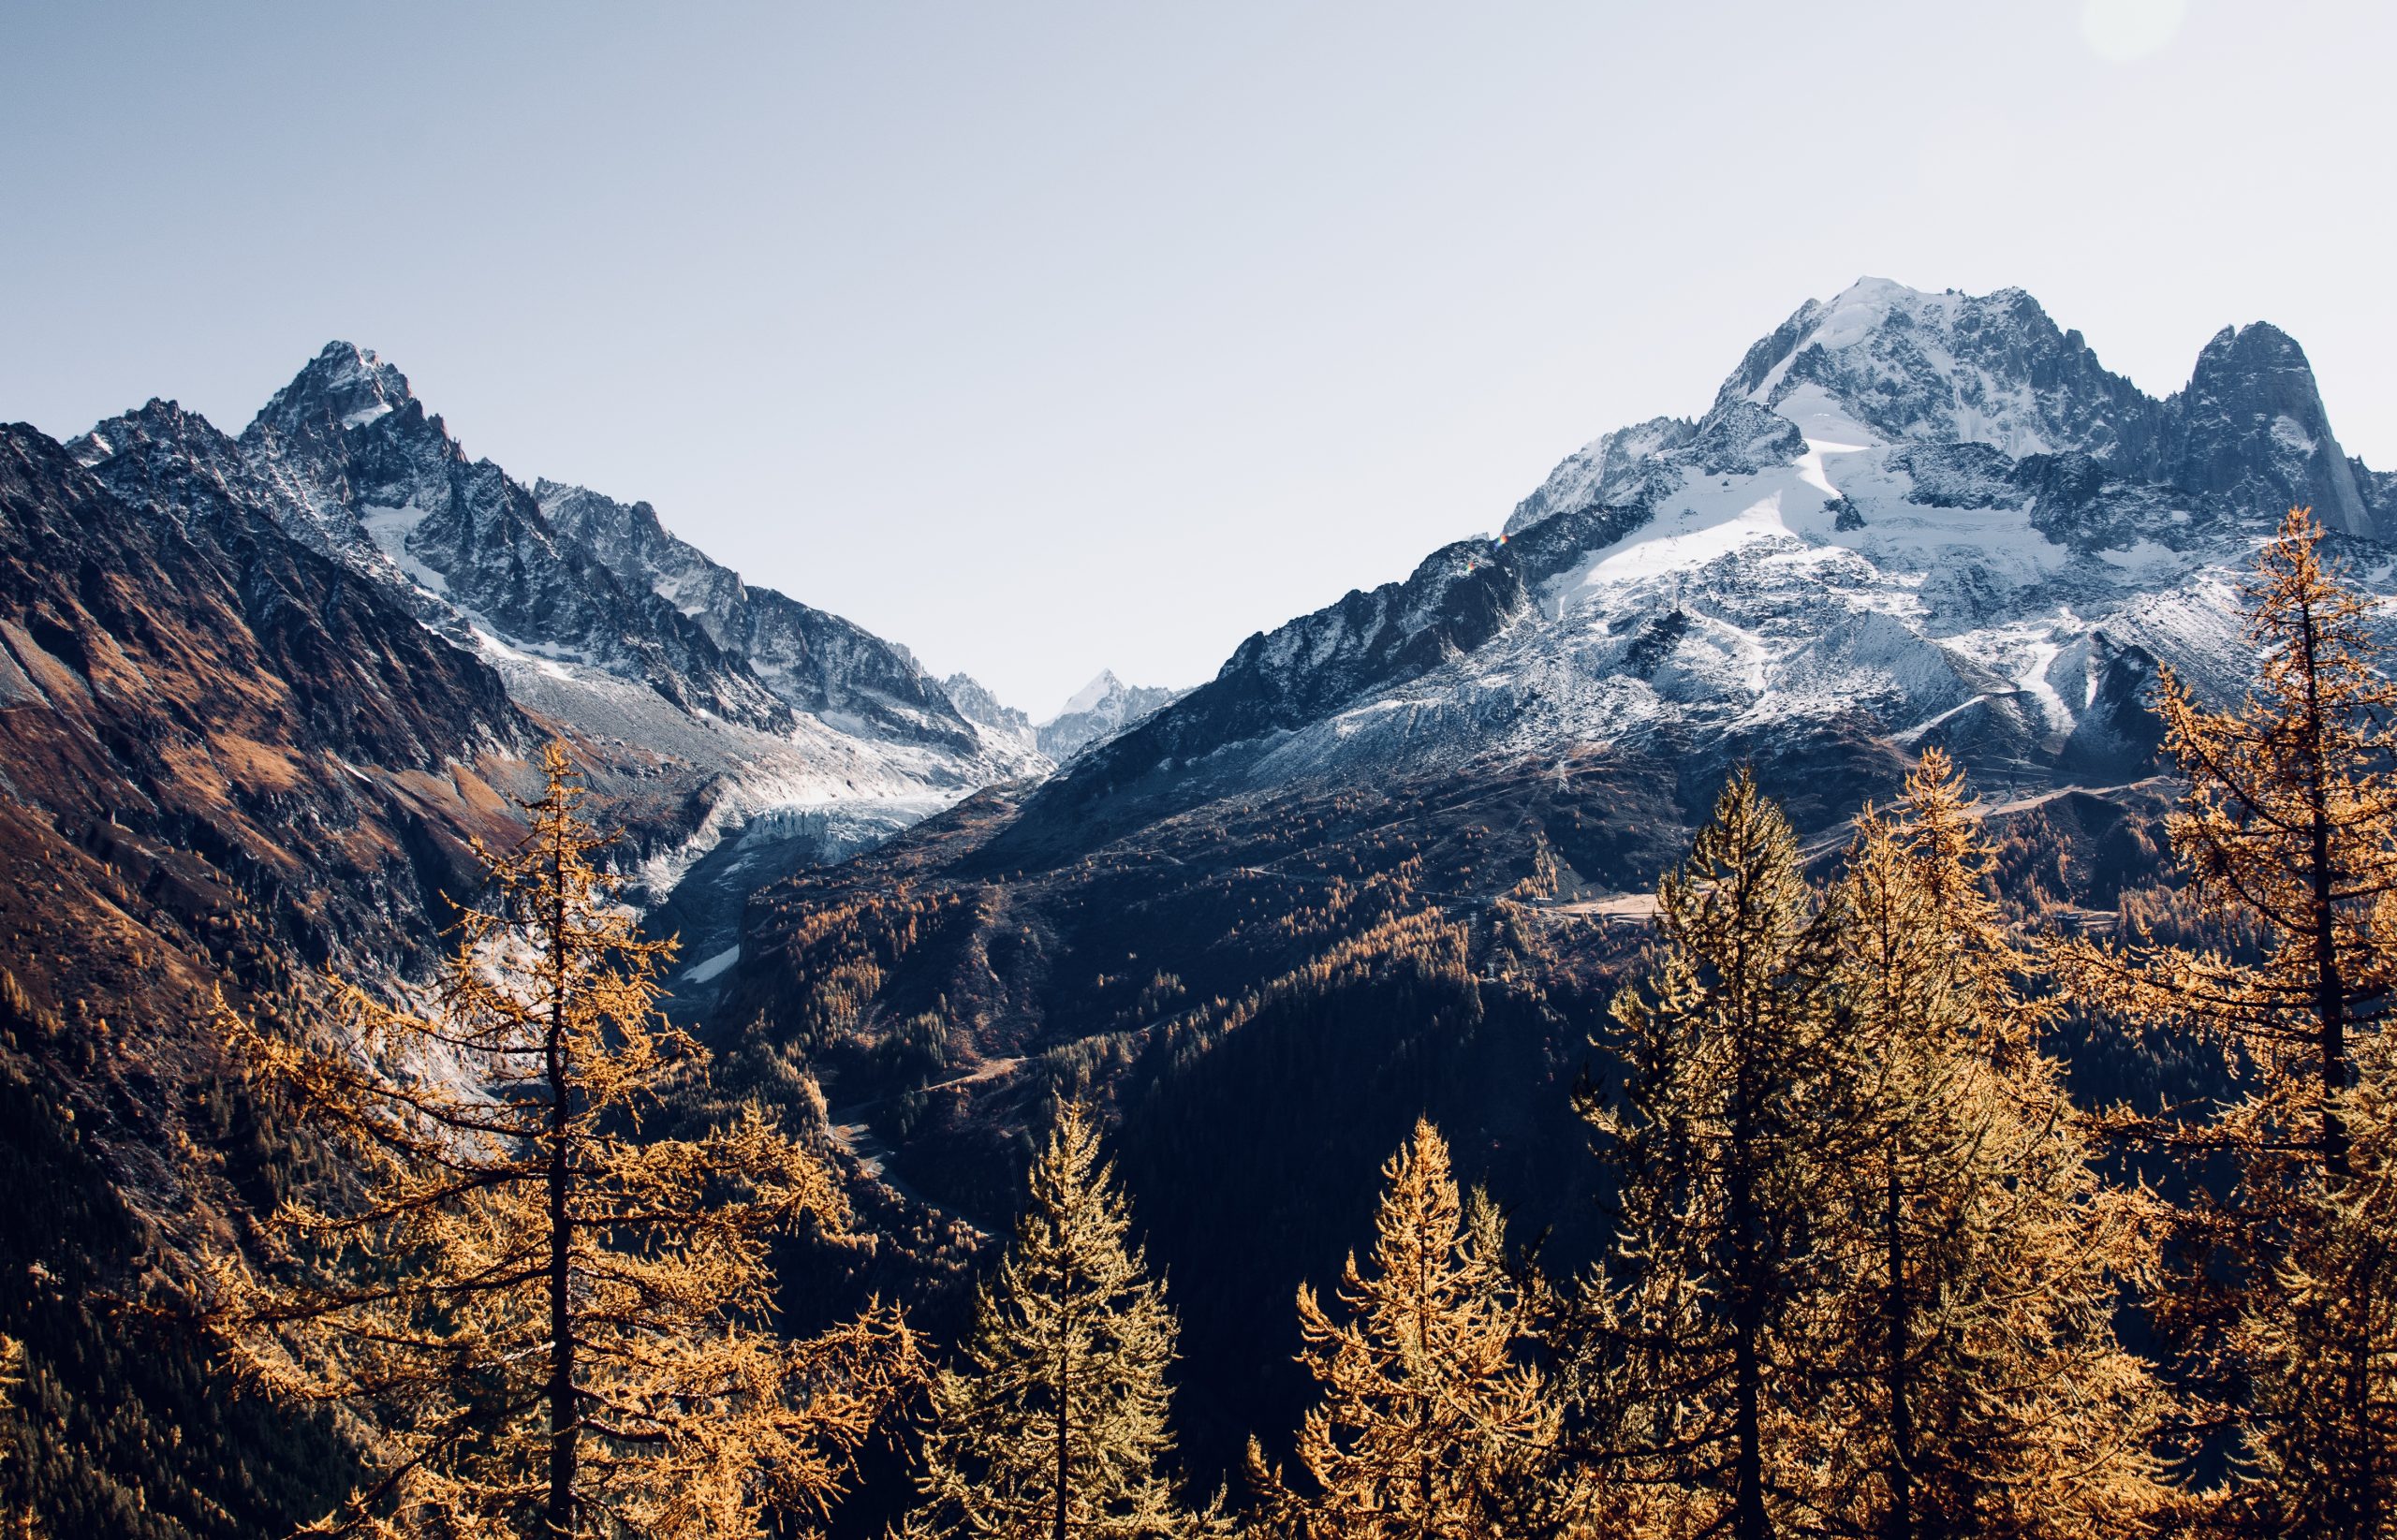
sky, mountain, plant, cloud, ecoregion, nature, natural landscape, snow, highland, larch, slope, tree, sunlight, wood, terrain, woody plant, landscape, glacial landform, evergreen, valley, road, geological phenomenon, deciduous, forest, freezing, grass, hill, massif, winter, grassland, hill station, geology, mountain range, temperate broadleaf and mixed forest, fell, spruce fir forest, conifer, ar te, ridge, rock, summit, tropical and subtropical coniferous forests, woodland, Northern hardwood forest, chaparral, evening, autumn, temperate coniferous forest, moraine, pine family, pine, tundra, fir, glacier, frost, alps, mountain pass